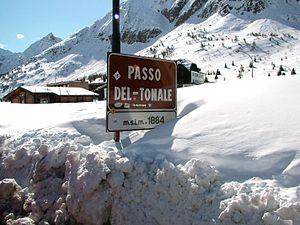
Le passo del Tonale est un col des Alpes italiennes situé entre le Trentin-Haut-Adige et la Lombardie. Il culmine à 1 884 mètres d'altitude. Il relie le val di Sole dans le Trentin-Haut-Adige au val Camonica en Lombardie.